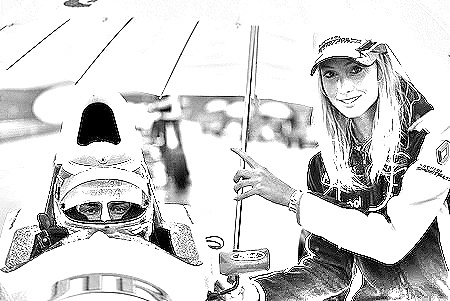
Portrait style: Sketch Portrait